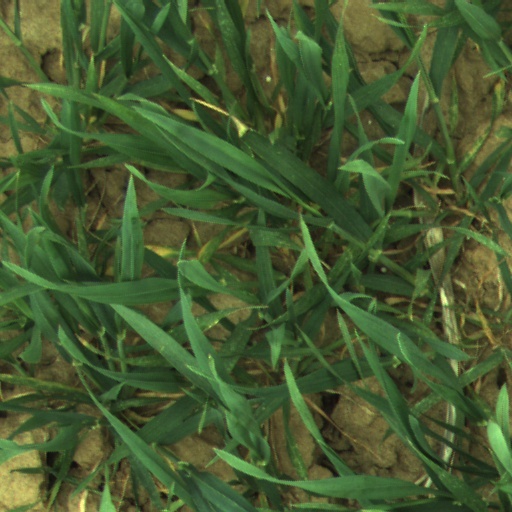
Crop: wheat